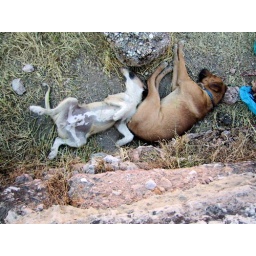
Stray dogs at the foot of the Acropolis. Apparently they have devoured whatever was in the blue bag. Athens.